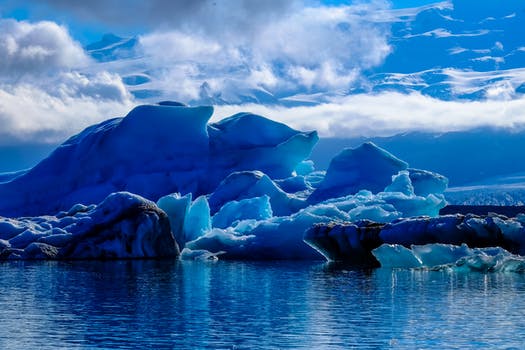
Label: No Watermark